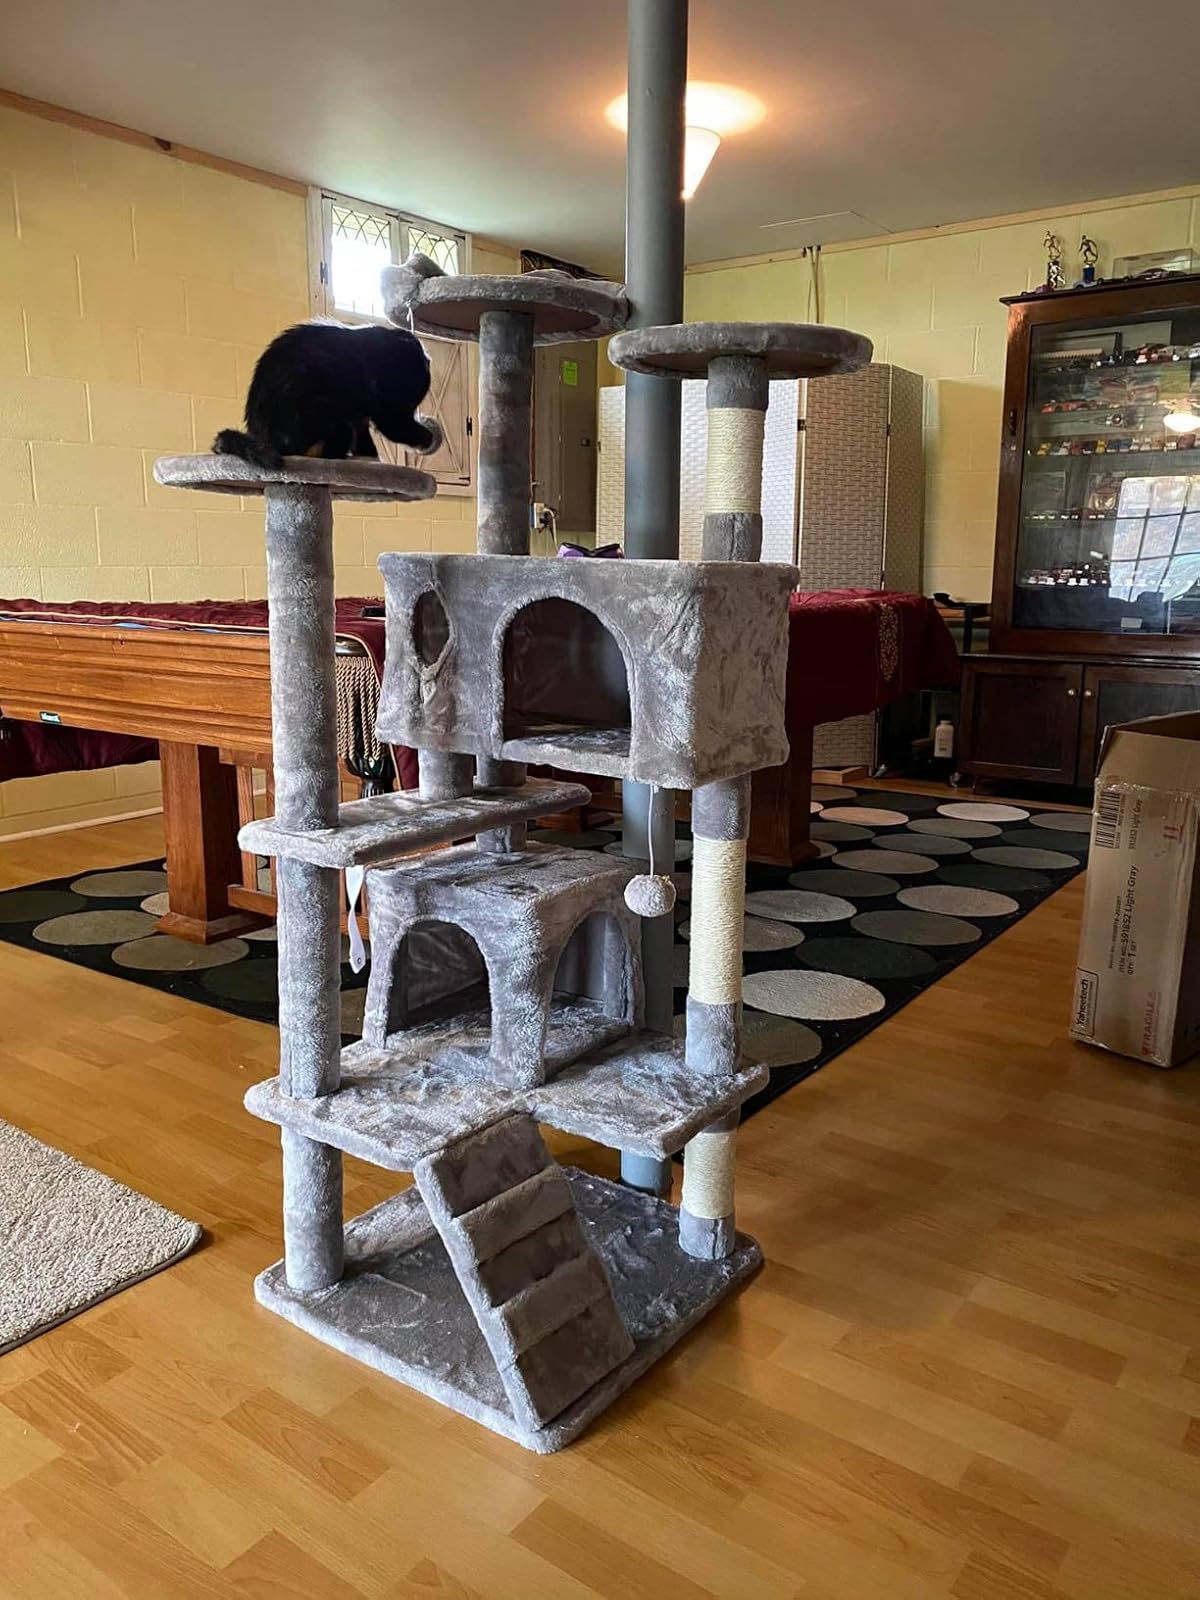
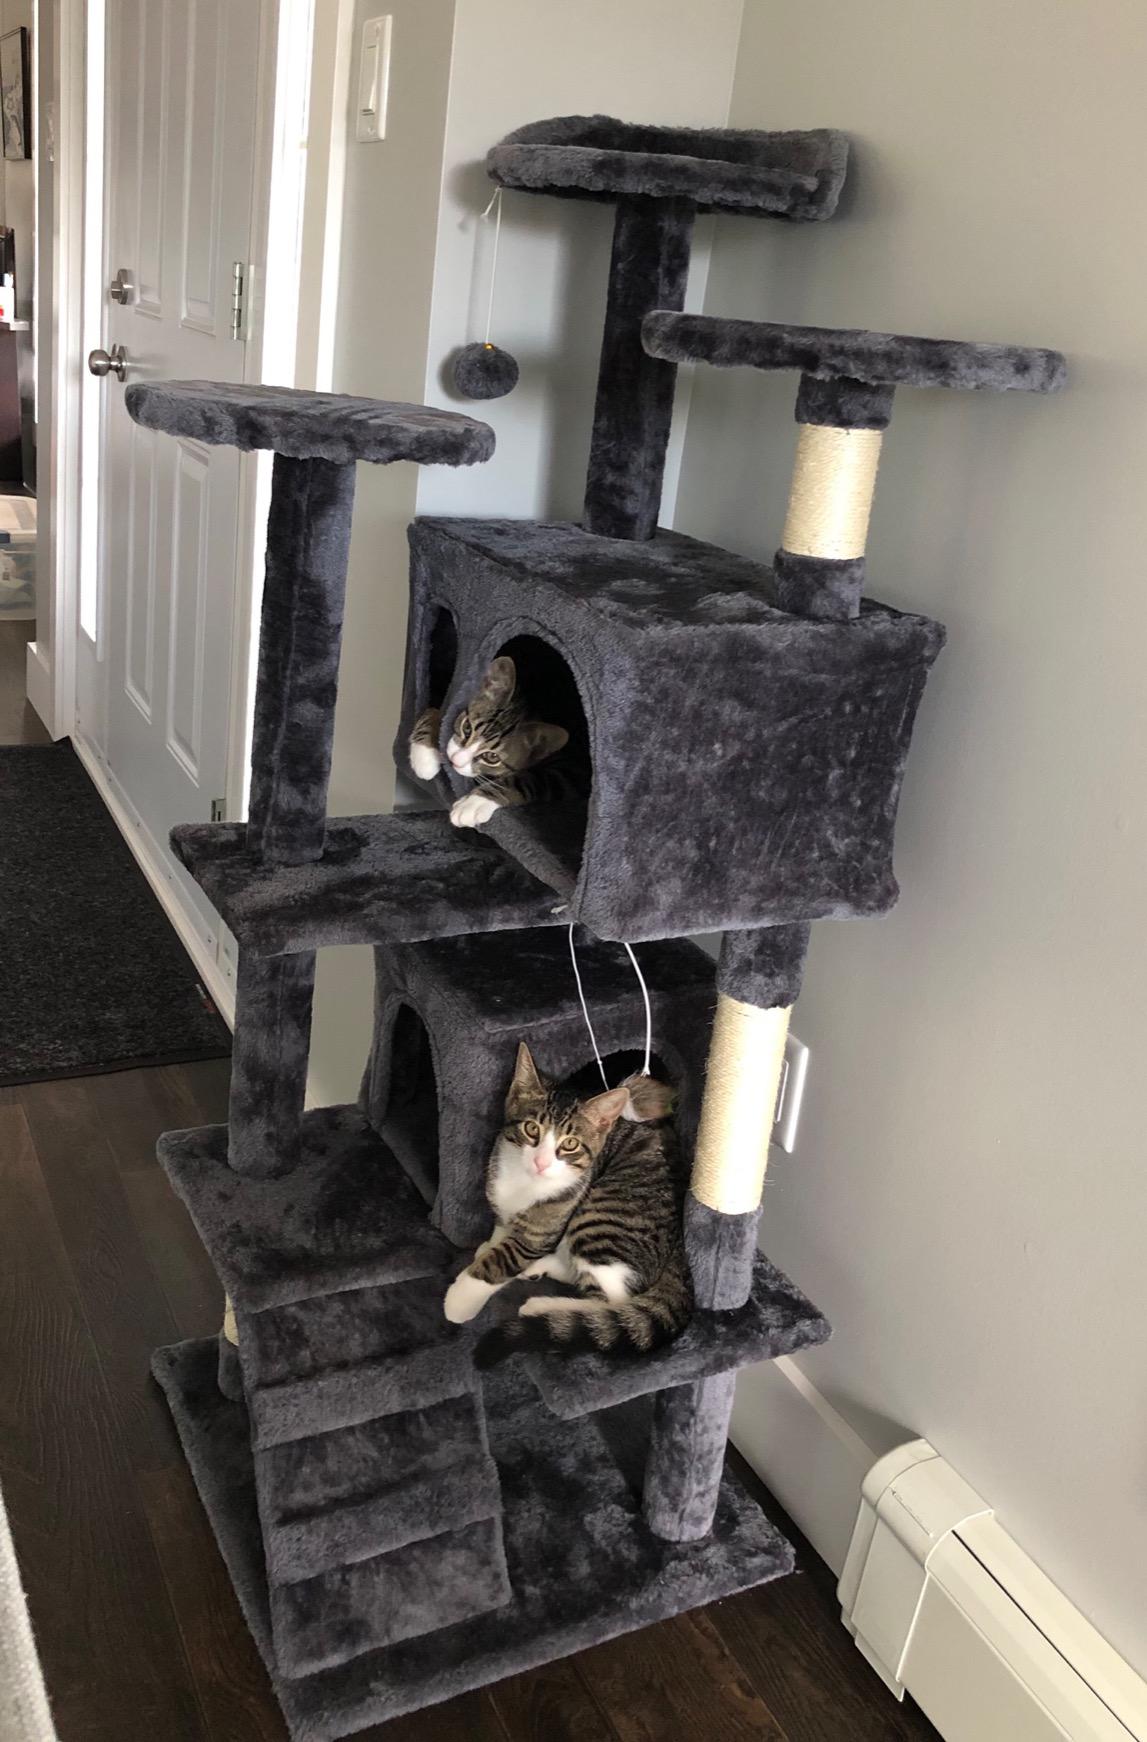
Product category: items_cat tree
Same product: yes